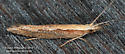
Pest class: diamondback_moth